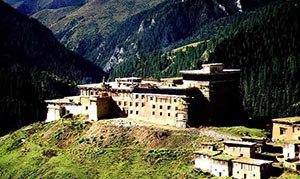
Cet article recense les sites concernés par l'observatoire mondial des monuments en 2000.
Cet article recense les sites concernés par l'observatoire mondial des monuments en 1998.
Le monastère de Palpung est un temple bouddhiste situé dans la province du Sichuan, dans ce que les Tibétains appellent le Kham, dans le village de Babang, à proximité du centre-ville de xian de Dêgê. C'est le siège de Taï Sitou Rinpoché et de Jamgon Kongtrul.